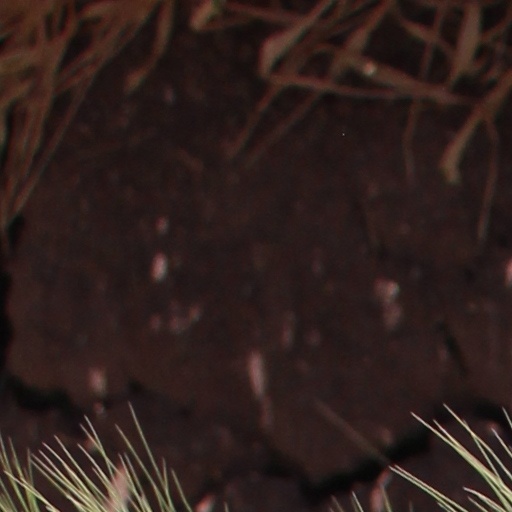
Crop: wheat